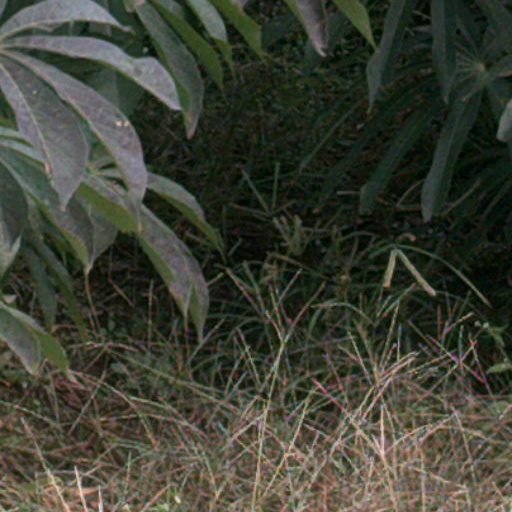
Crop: cassava